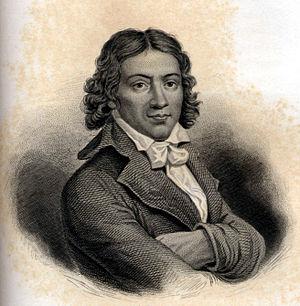
La compagnie du Scioto dite aussi « compagnie des Vingt-quatre », est une société fondée, au début de l’année 1790, par Jean-Jacques Duval d'Eprémesnil avec le marquis Lezay-Marnésia, Jean-Antoine Chais de Soissons et l’ingénieur écossais William Playfair, qui avait acheté au gouvernement américain trois millions d’acres entre l’Ohio et le Scioto pour y fonder une colonie française et la ville de Gallipolis.